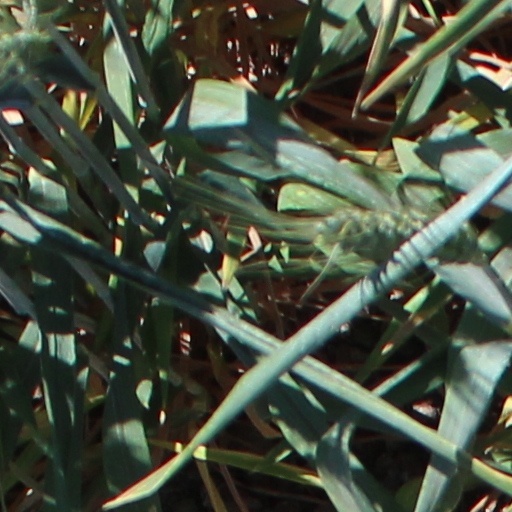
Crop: wheat